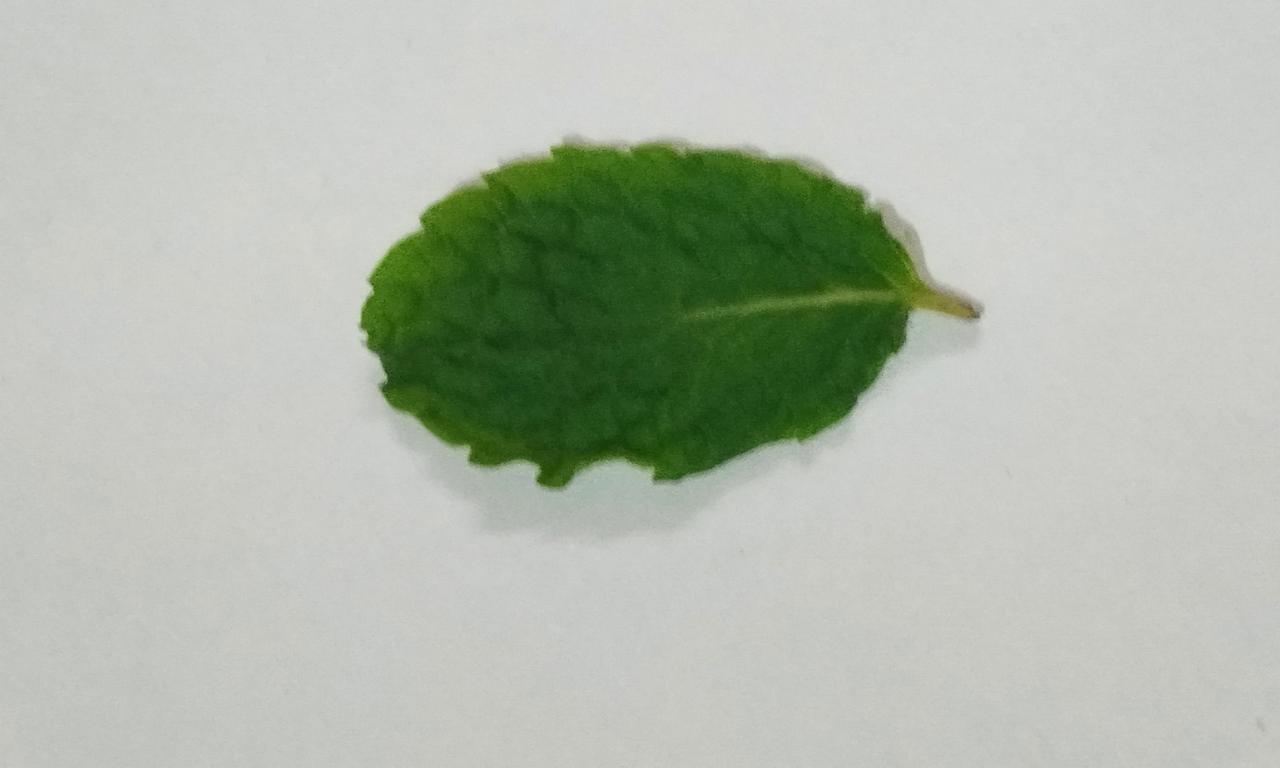
Label: Fresh